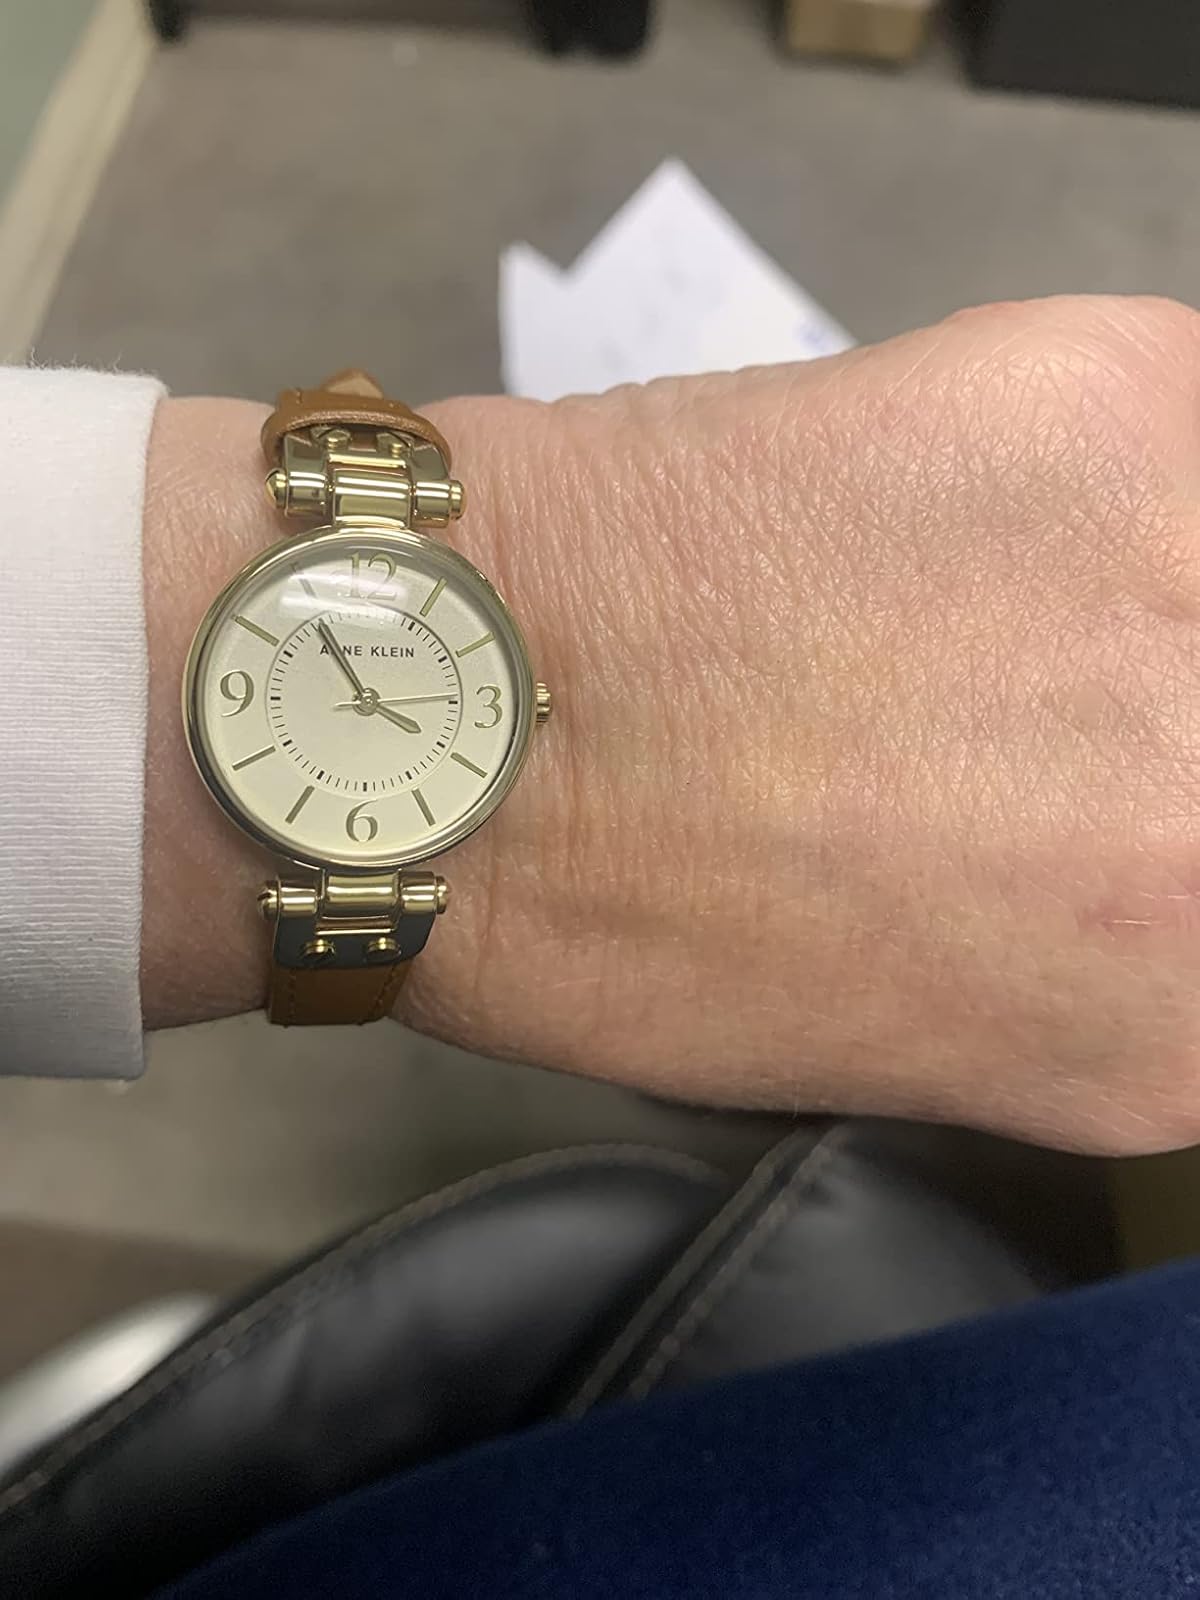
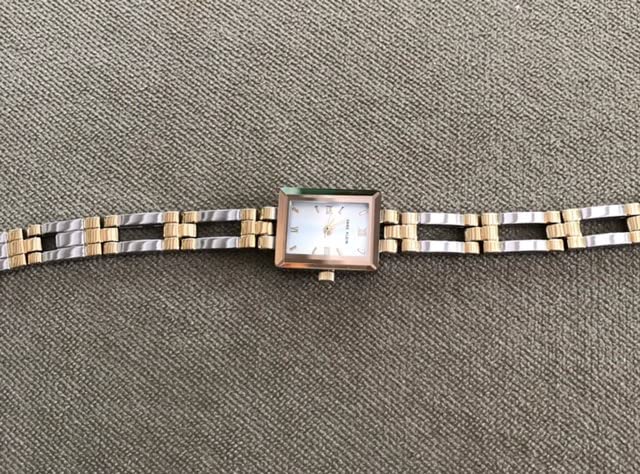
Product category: accessories_watch
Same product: no